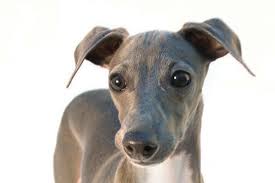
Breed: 238-n000099-Italian_greyhound